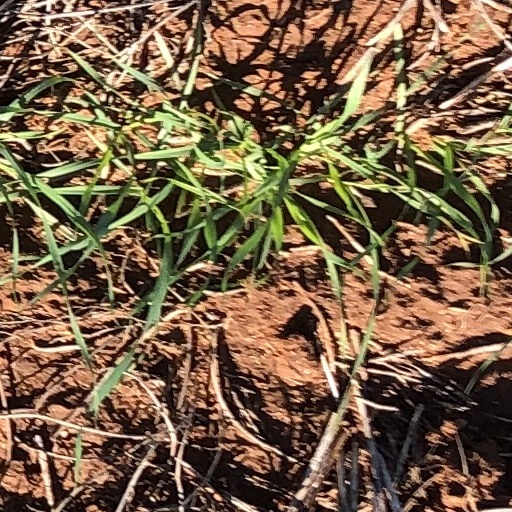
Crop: wheat